University at Buffalo

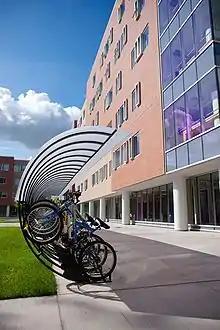
Greiner Hall on North Campus

UB has two student-run periodicals: "The Spectrum", and "Subject", both of which are run as independent nonprofits. "The Spectrum" is a campus newspaper, which distributes on campus and online. "Subject" is a student-run online multimedia outlet that includes student-written articles, and radio shows, video, and podcasts by students and alumni.